Benson Taylor

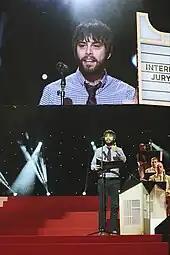
Taylor presenting "Best Actor" to Eddie Redmayne at Pöff in Tallinn in 2014.

In 2016, Taylor produced soundtracks for US talk shows, including, Late Night With Seth Meyers and Jimmy Kimmel Live. He has twice contributed music to the Netflix produced series, "Orange Is the New Black". Taylor's music has also appeared in the sixth series of "Justified", the first series of "How to Get Away with Murder", the second series of "Ray Donovan", and in the 2015 "Kroll Show".